Prodrive P2

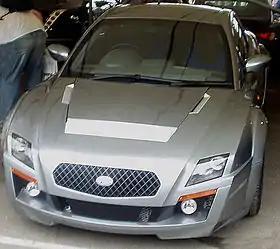

The Prodrive P2 is a prototype two-seater sports car designed, engineered and built by Prodrive at its Banbury and Warwick sites. The car is based on the platform of the Subaru R1 kei car and has a modified Subaru Impreza WRX STi engine along with many Prodrive systems originally designed for their World Championship and Sports Car Racing programmes. The car's styling was done by Peter Stevens, who also designed the McLaren F1. The car includes rally-inspired anti-lag to prevent turbo lag, as well as an active center and rear differential that maximizes grip.